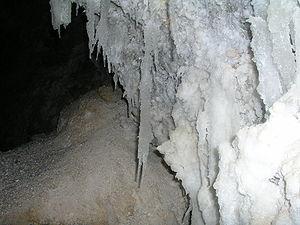
L’epsomite ou épsomite est une espèce minérale fréquente constituée de sulfate de magnésium heptahydraté de formule MgSO₄ • 7H₂O. Cette espèce forme parfois de rares cristaux prismatiques pouvant atteindre 8 cm.